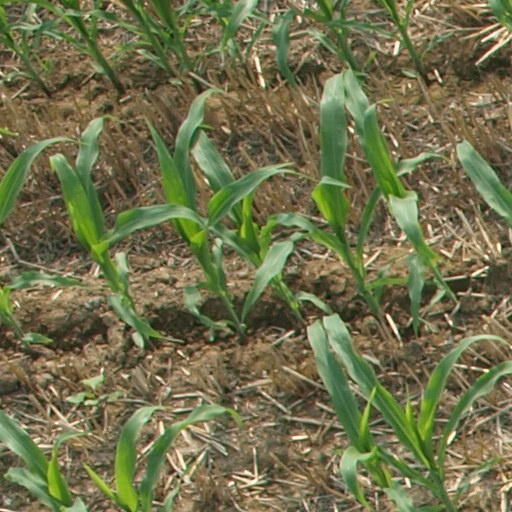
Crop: maize; corn